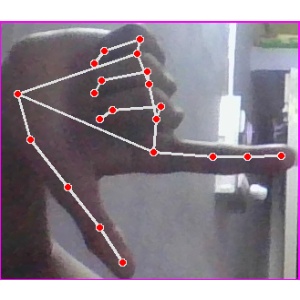
अक्षर: ख